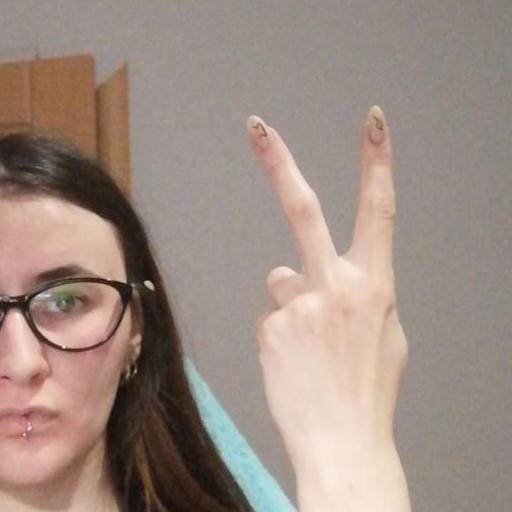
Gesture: peace_inverted